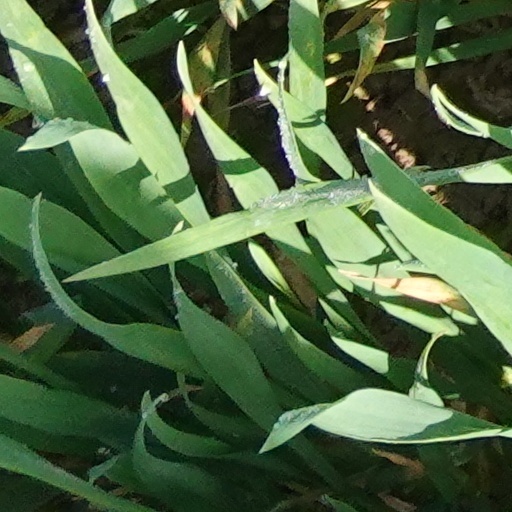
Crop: wheat